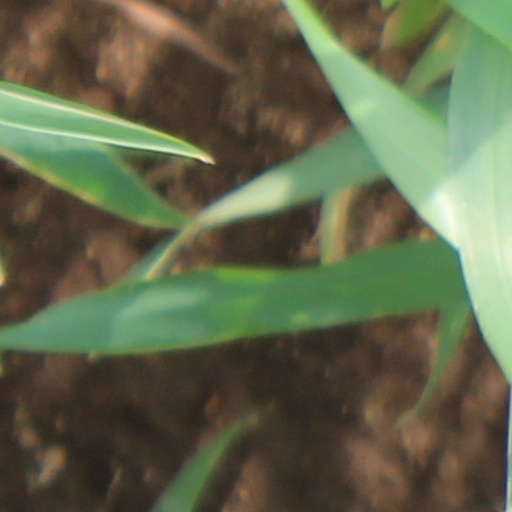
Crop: wheat